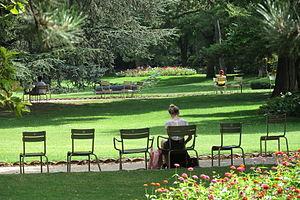
Paris [pa.ʁi] est la ville la plus peuplée et la capitale de la France.